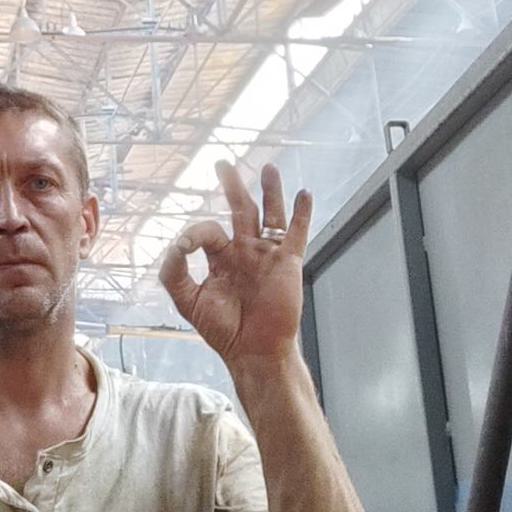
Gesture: ok